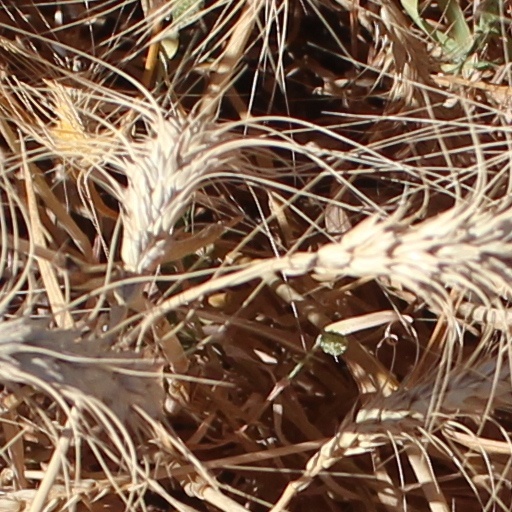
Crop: wheat